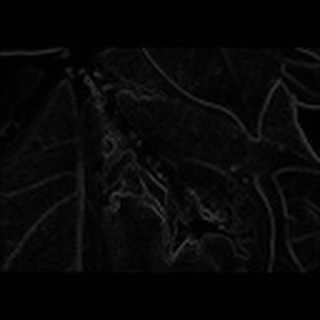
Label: cotton_bacterial_blight